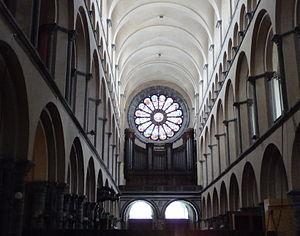
Pierre Maillart était un religieux et musicologue belge.
La cathédrale Notre-Dame de Cambrai était une cathédrale de style gothique située à Cambrai. Construite aux XIIᵉ et XIIIᵉ siècles, elle fut détruite pendant la Révolution française et a aujourd’hui entièrement disparu, tout comme sa voisine l'ancienne cathédrale Notre-Dame-en-Cité d'Arras. Siège d’un immense évêché, cette cathédrale était connue comme la « merveille des Pays-Bas », en raison principalement de sa haute flèche ajourée.